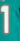
Number: 1